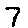
Label: 7